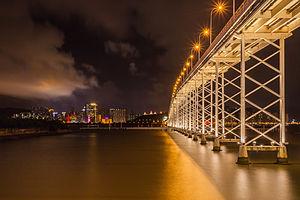
Le pont du gouverneur Nobre de Carvalho, aussi appelé pont Macau-Taipa, est un pont reliant la péninsule de Macao à l'île de Taipa. Ce pont a été construit pendant la colonisation portugaise dans le but de relier l'île, encore isolée, au territoire. Les chinois le surnomme d'ailleurs « le vieux pont ».